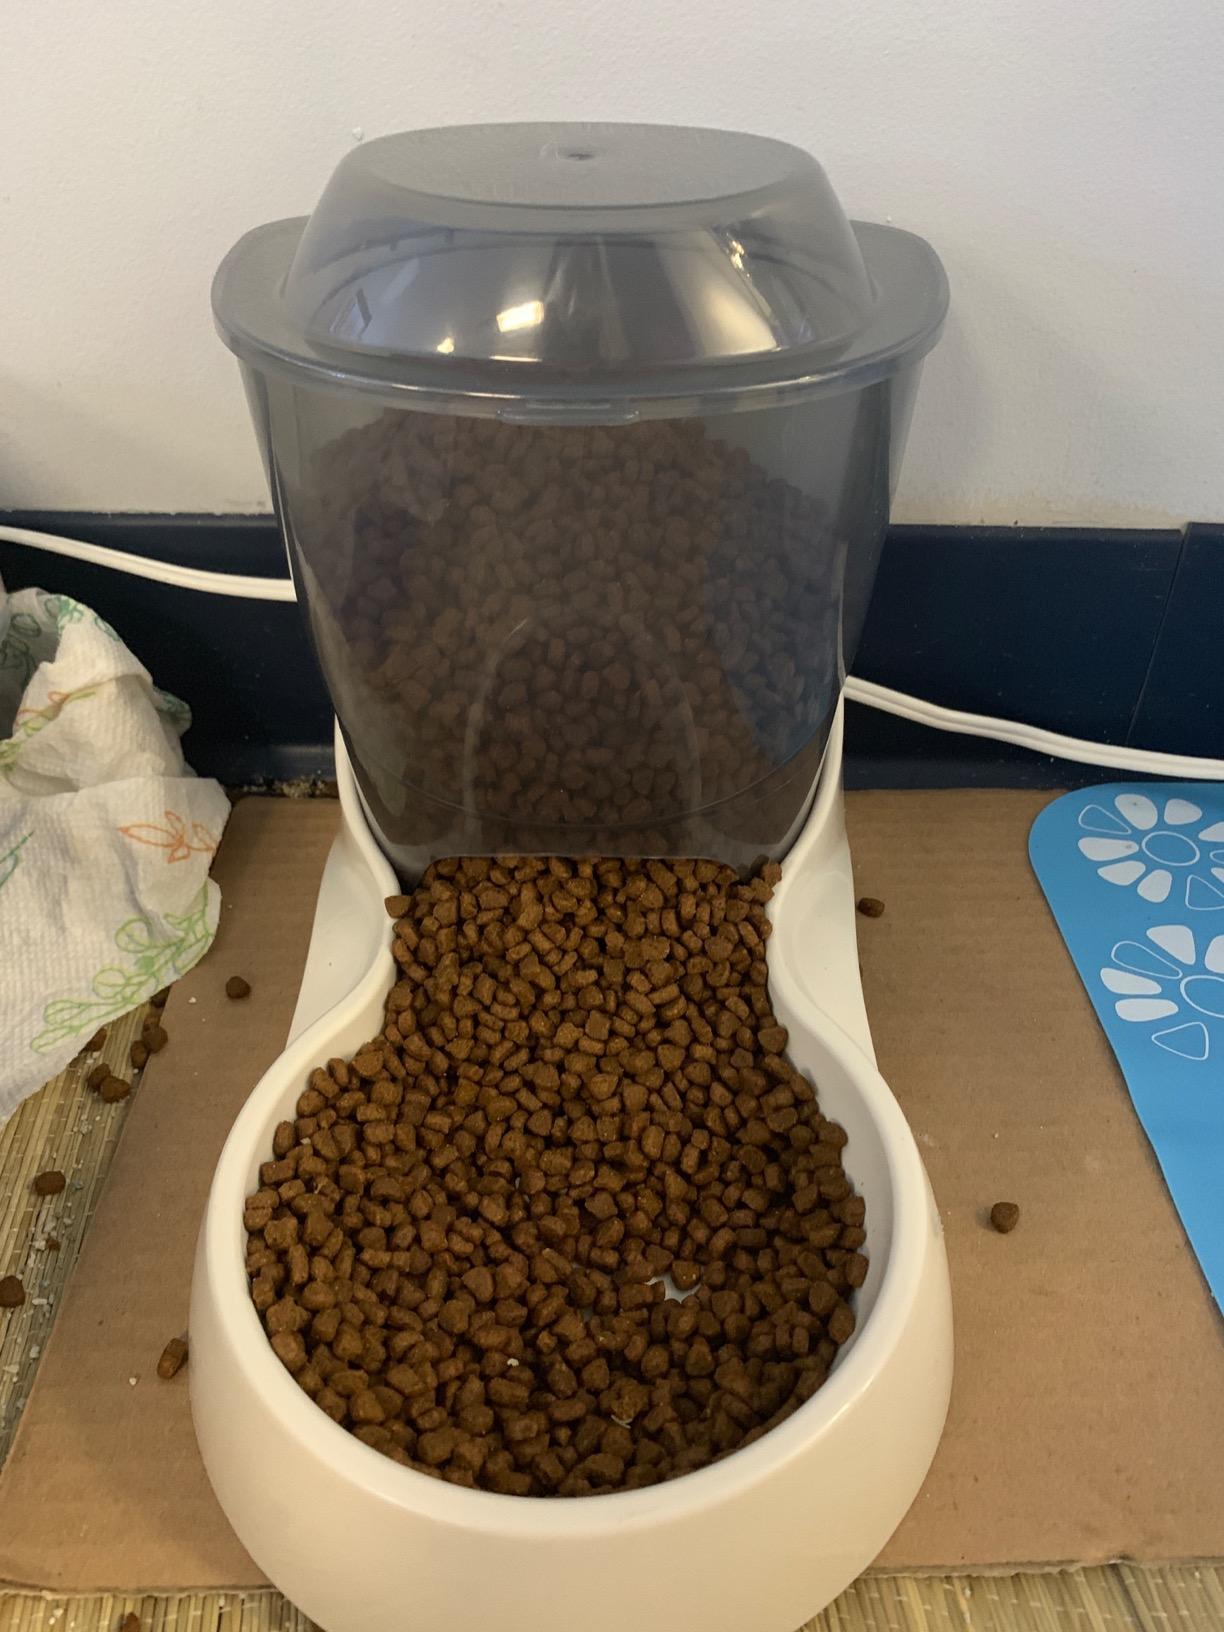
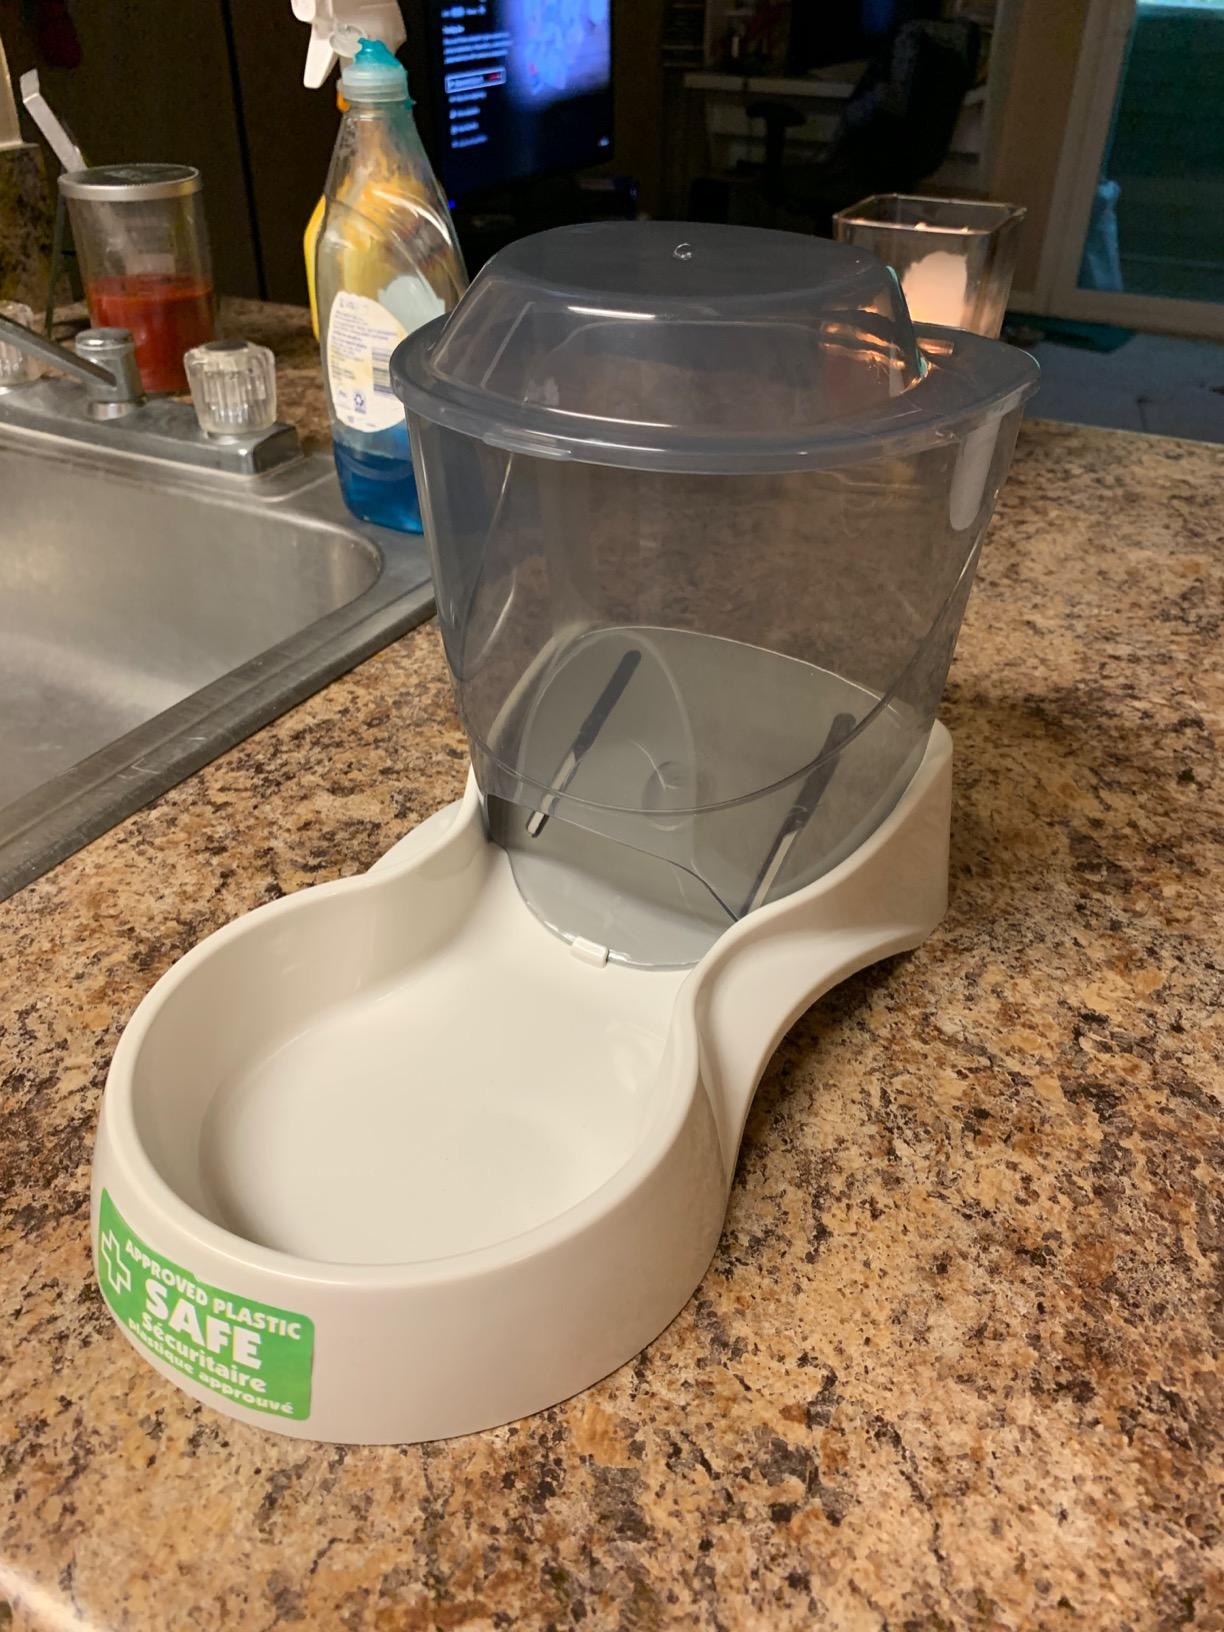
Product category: items_feeder
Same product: yes